Colombana nera

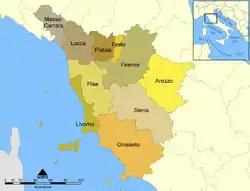
In Tuscany, Colombana nera is grown mostly in the northwestern provinces.

In 2000, there were 172 hectares (425 acres) of Colombana nera growing in Italy. In Emilia-Romagna it is found mostly in the province of Piacena while in Tuscany it can be found in the provinces of Livorno, Lucca, Massa-Carrara, Pisa and Pistoia. It is used primarily as a blending grape and is a permitted variety in the Colli di Luni DOC that includes both northern Tuscany and southeastern Liguria. Here the grape is permitted up to a maximum of 25% with other local red grape varieties such as Bracciola nera and Vermentino nero in the predominantly Sangiovese-based (60-70%) wine along with Pollera nera, Canaiolo and Ciliegiolo rounding out the blend.